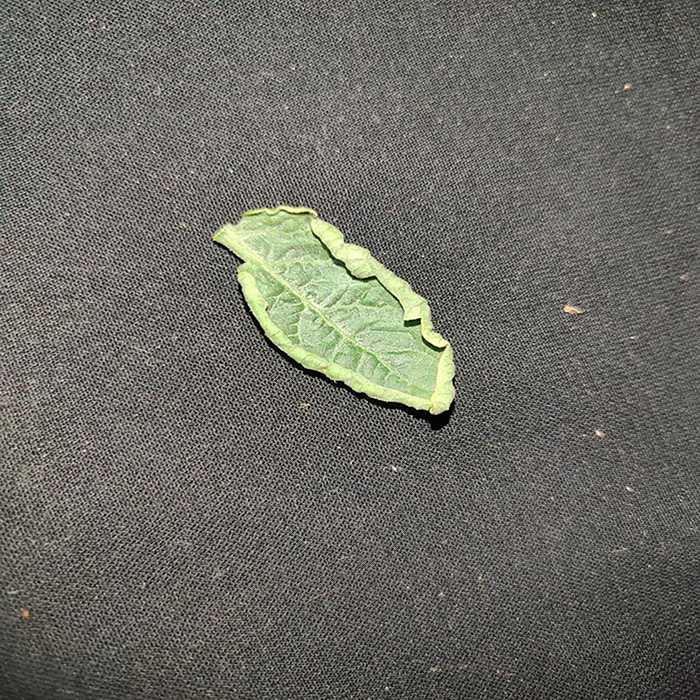
Plant: Tomato
Label: Tomato leaf curl virus